Derek Ugochukwu

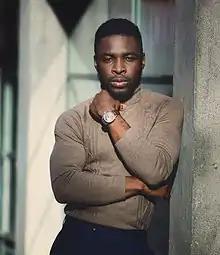
Derek Ugochukwu

Derek Ugochukwu (born 7 June 1991) is a Nigerian film director and screenwriter. He studied at Dun Laoghaire Institute Of Art Design and Technology in Dublin and was named one of Screen International Rising Stars of Ireland.